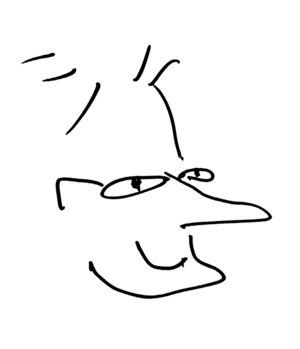
Un autoportrait de Pär Hallström. Español: Un autorretrato de Pär Hallström.